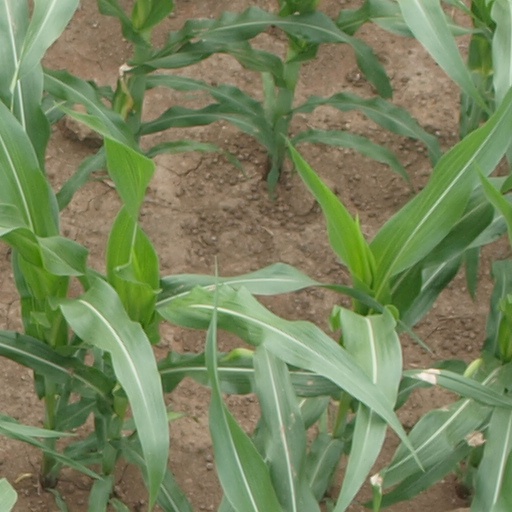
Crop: maize; corn